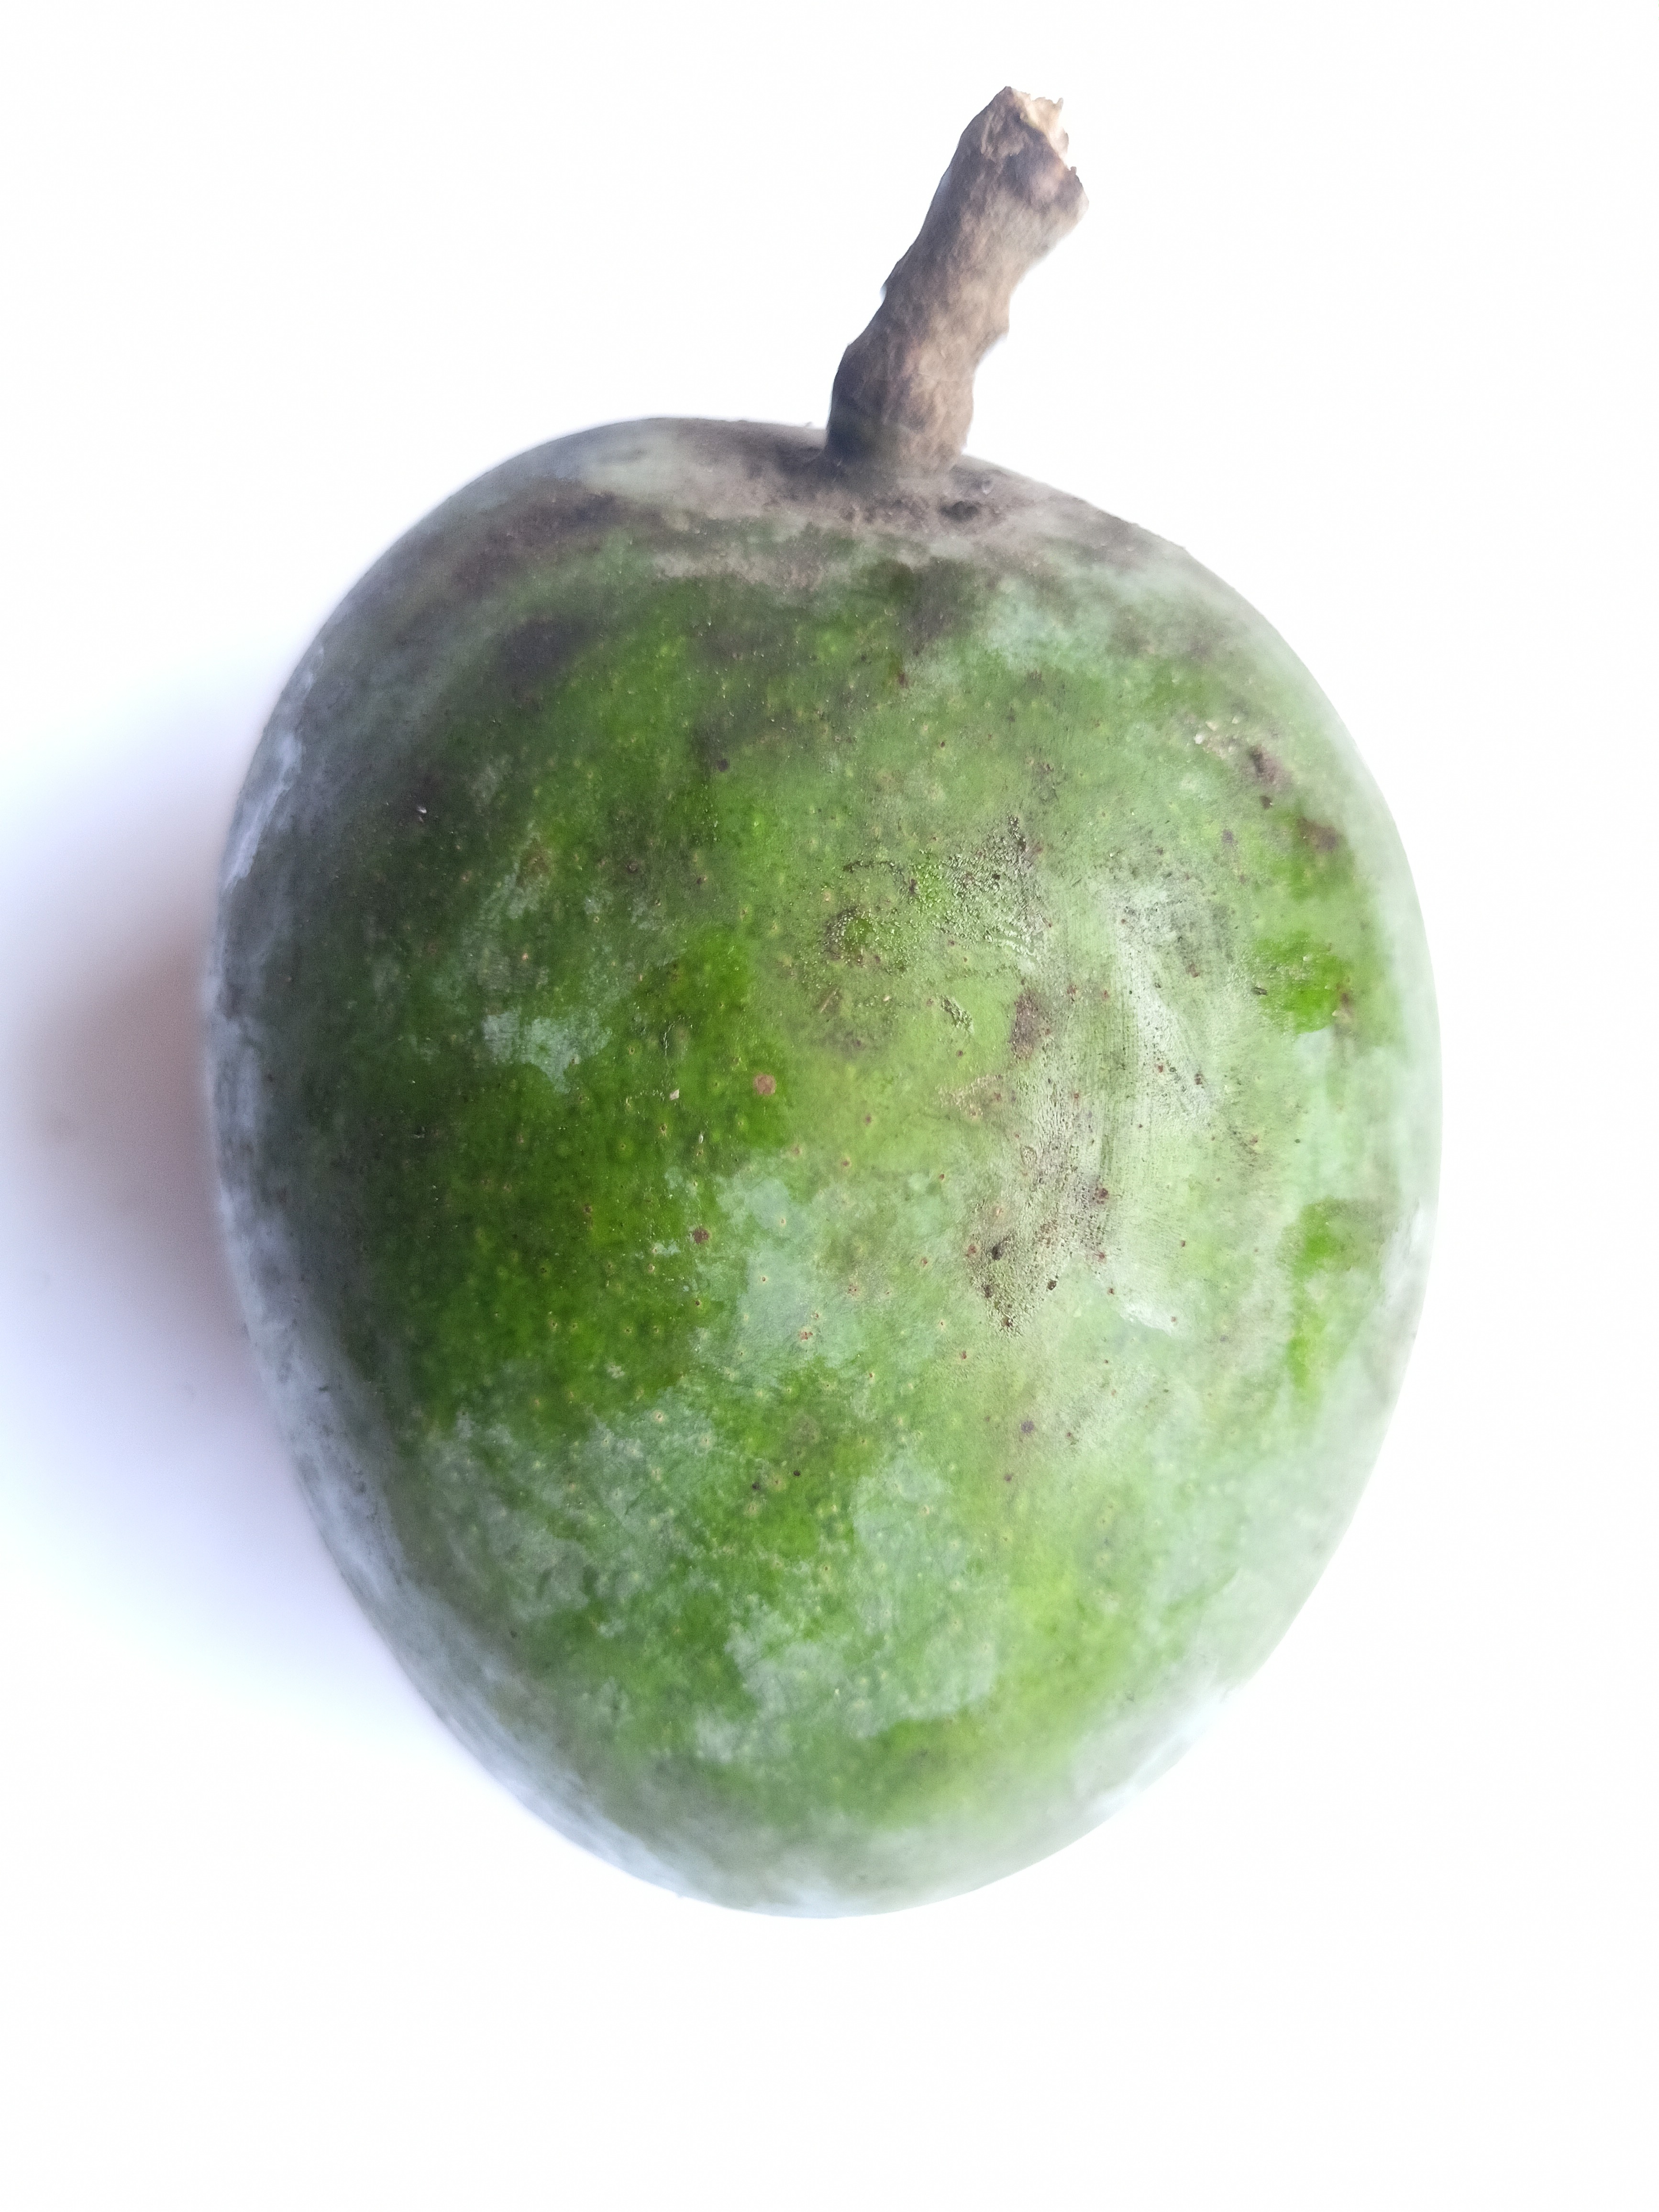
Mango variety: Khrishapat